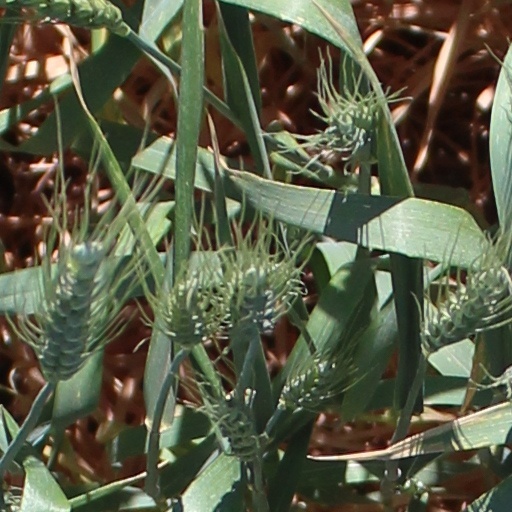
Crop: wheat